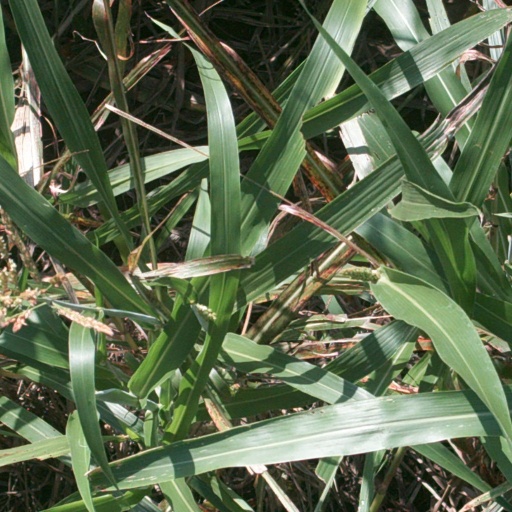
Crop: sorghum